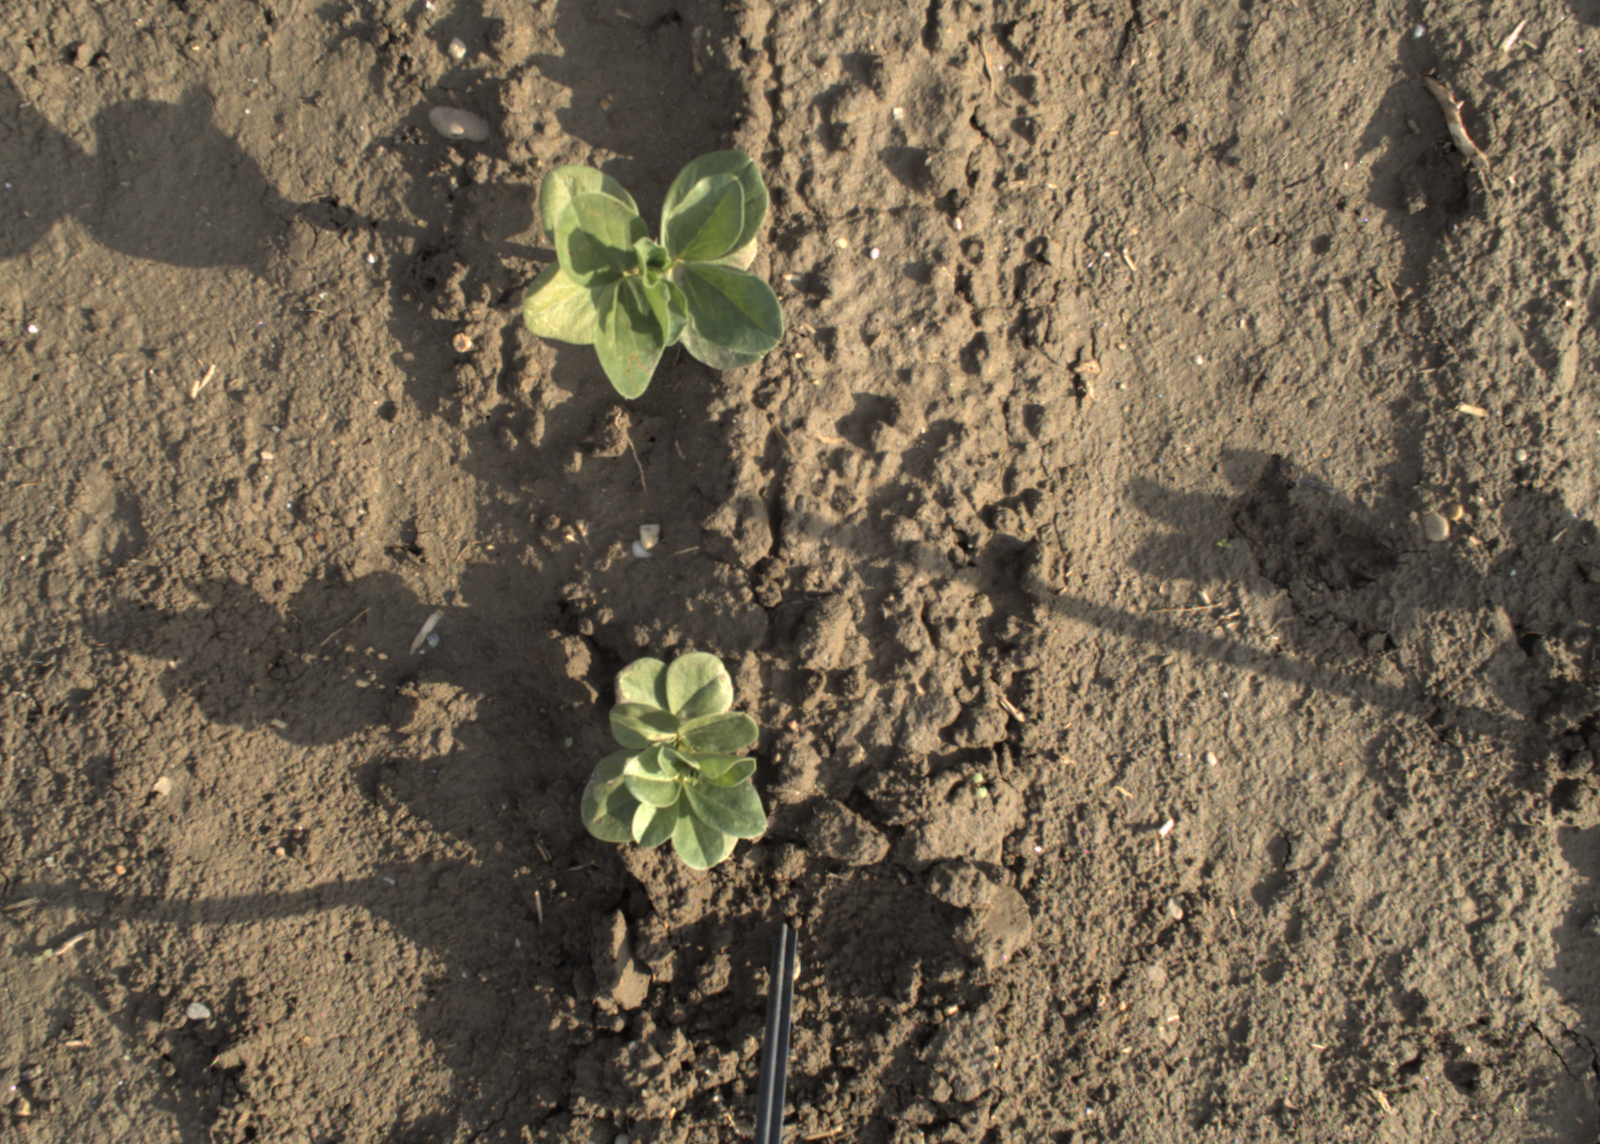
Capture date: 13.10.2021 09:57:41
Weather: mixed
Wind: strong
Seeding date: 02.09.2021
Plant canopy height (mm): 956